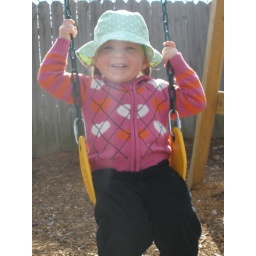
Like a Big Girl, in my cute hat and pigtails.